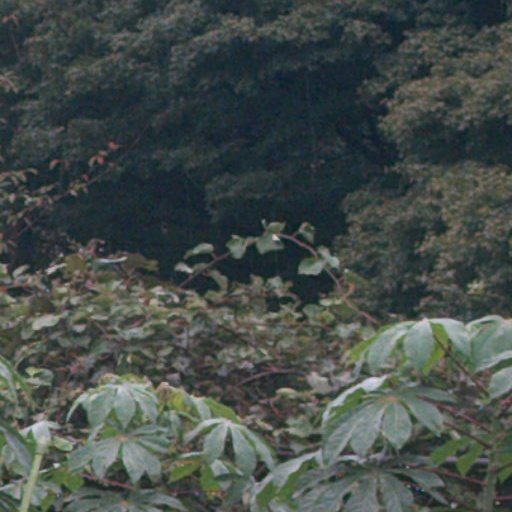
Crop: cassava